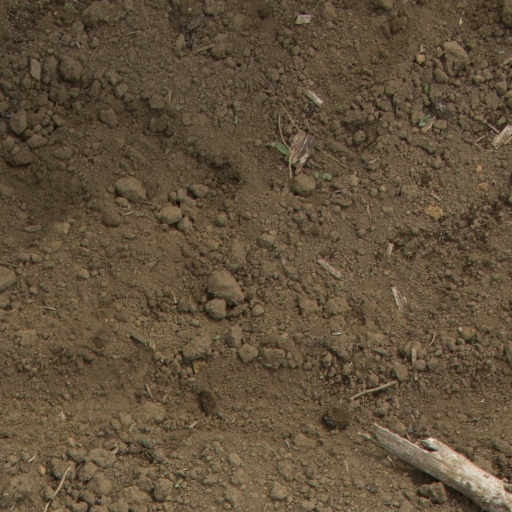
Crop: Jerusalem artichoke